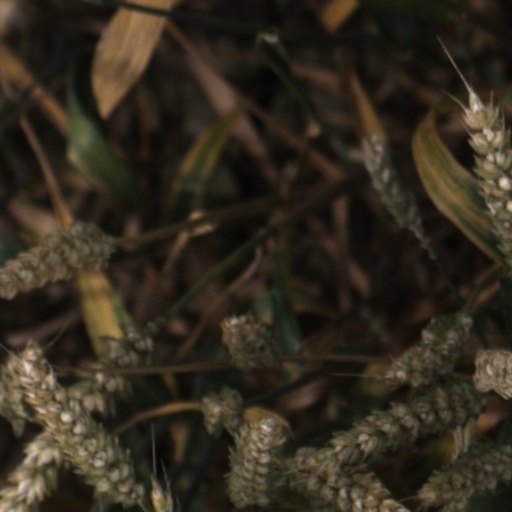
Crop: wheat